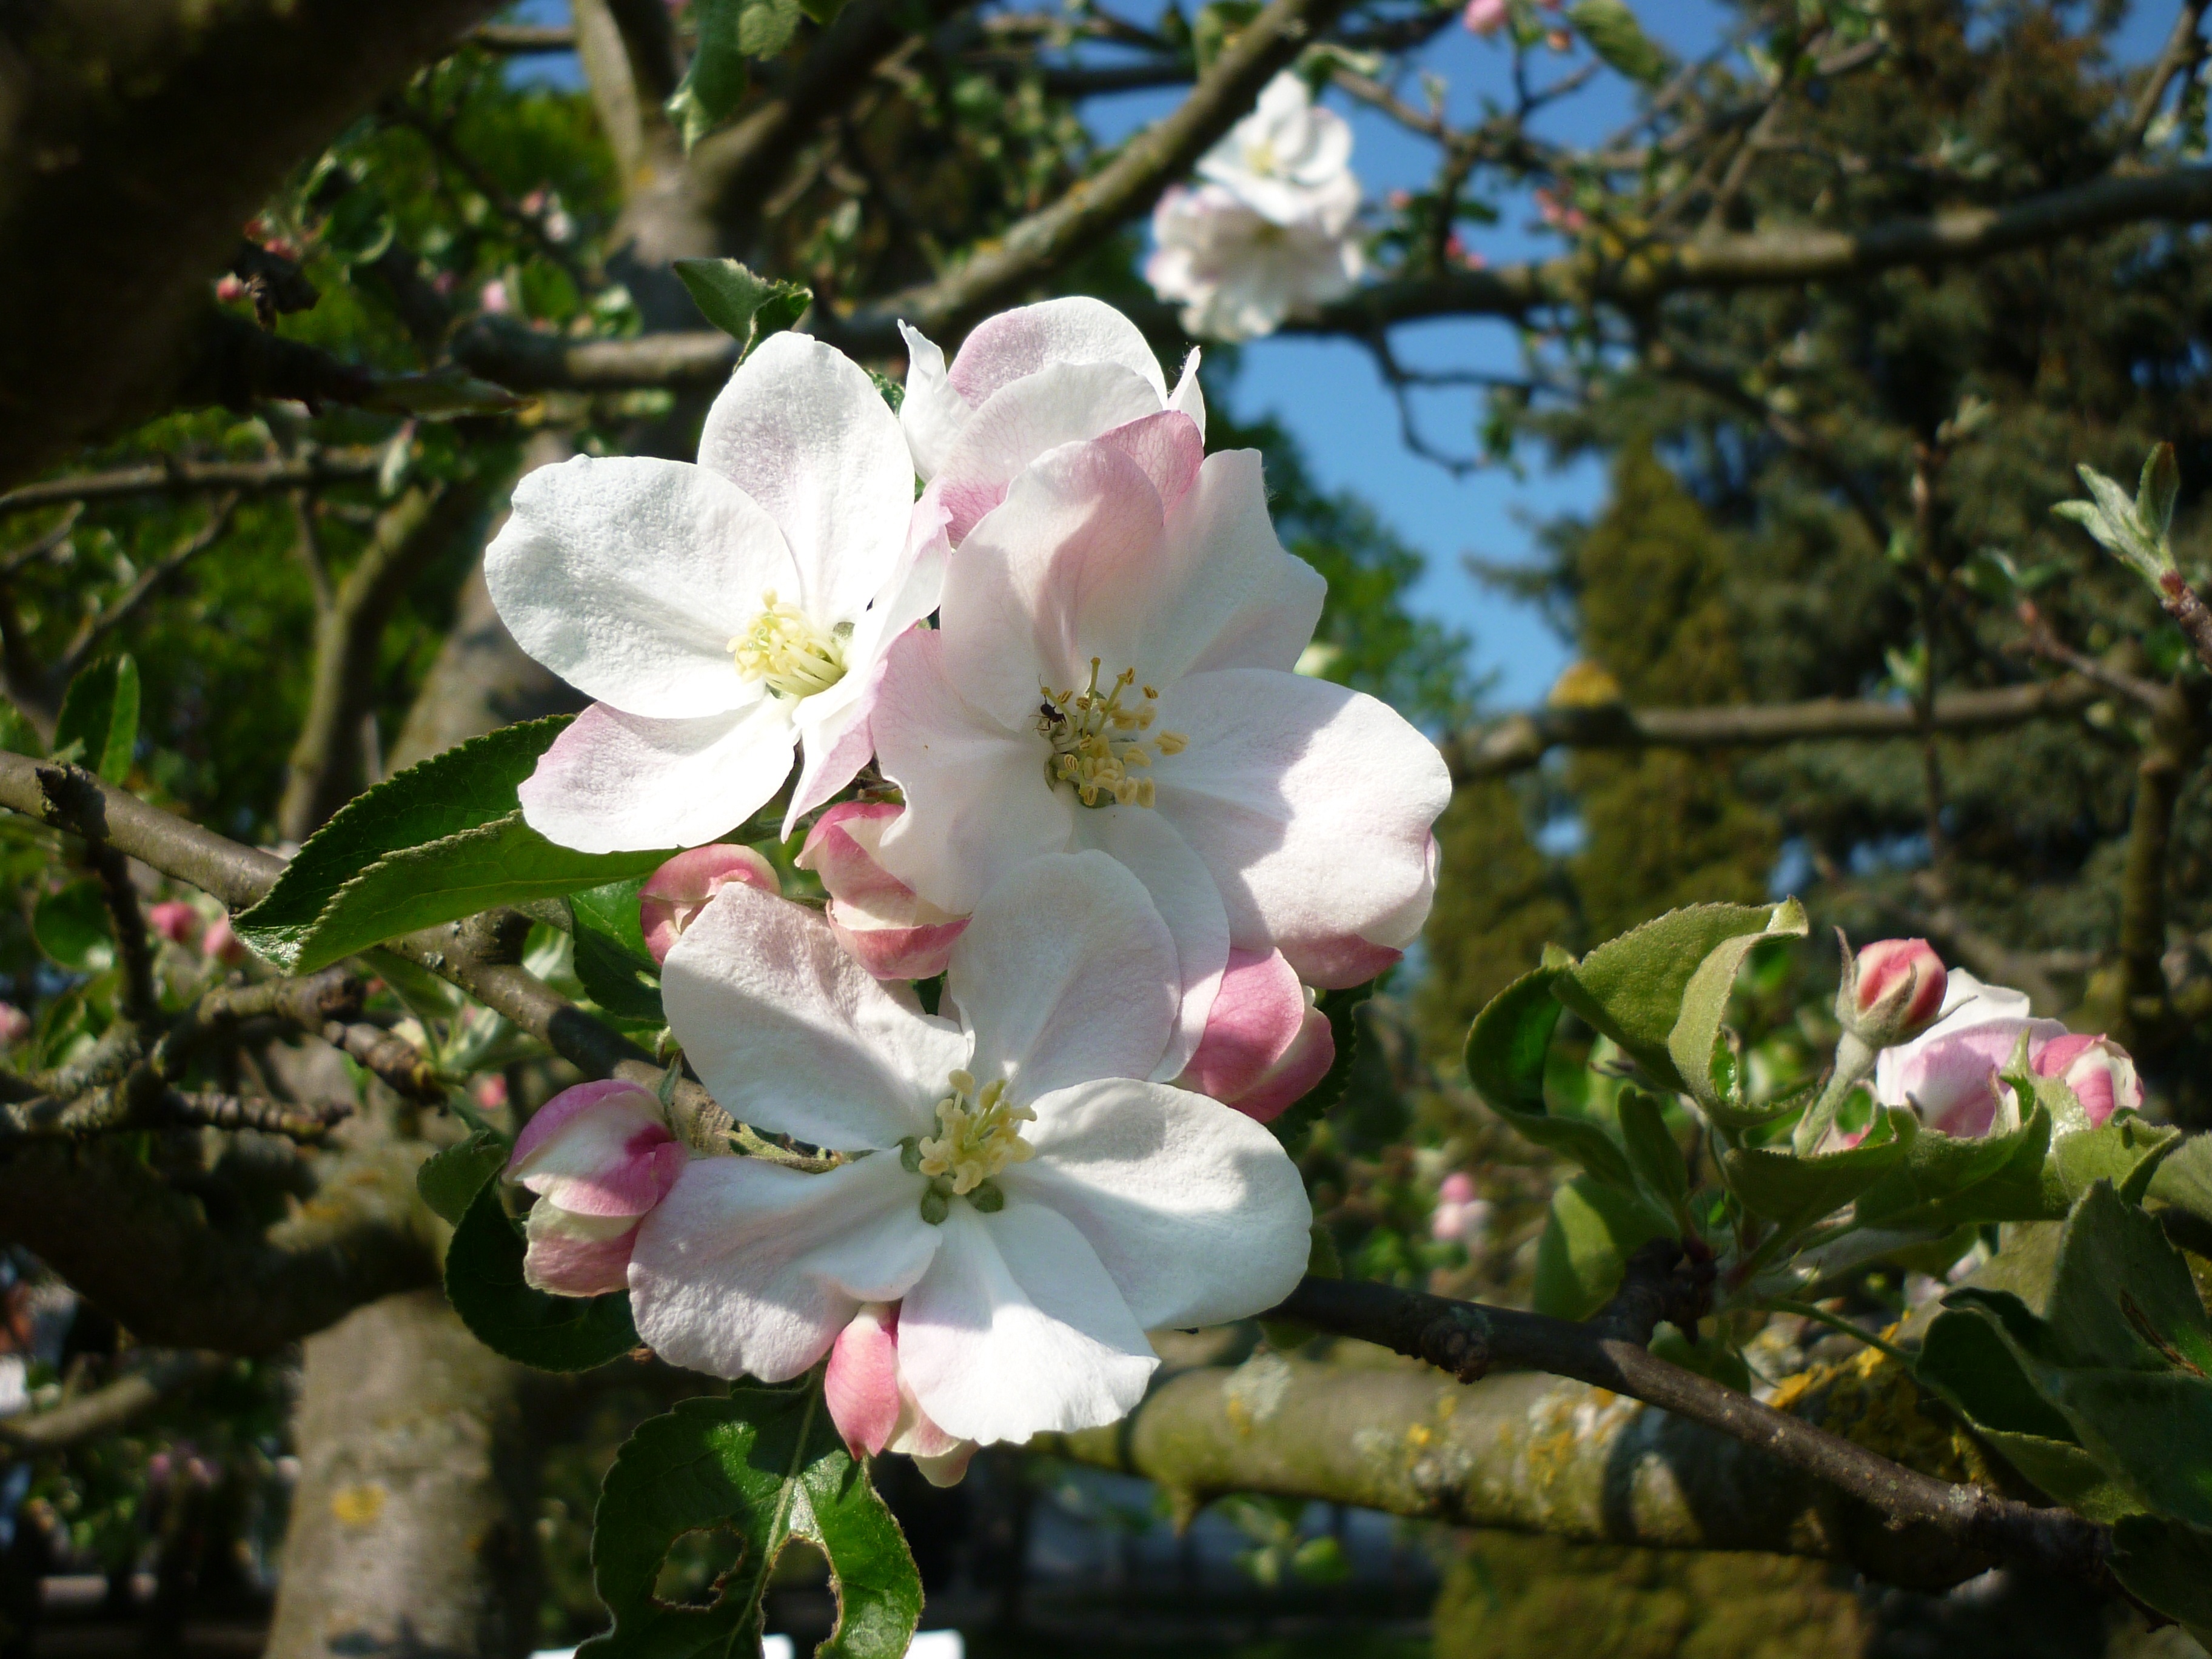
branch, blossom, plant, flower, petal, bloom, food, spring, produce, botany, close, flora, shrub, branches, fr hlingsanfang, flowering plant, rose family, land plant